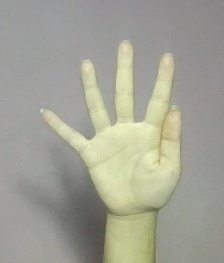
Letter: sheen